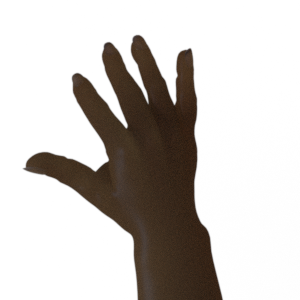
Label: paper